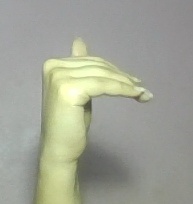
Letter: khaa